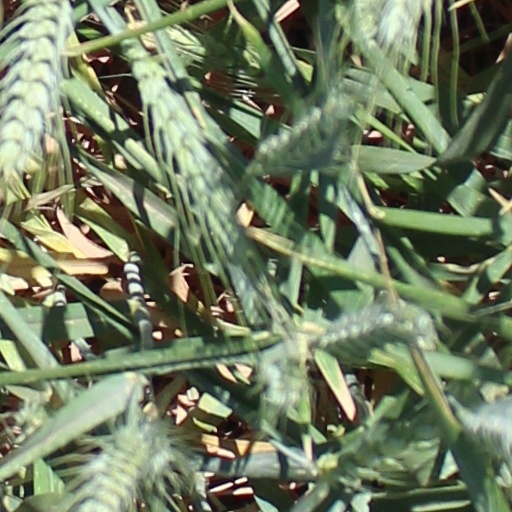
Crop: wheat